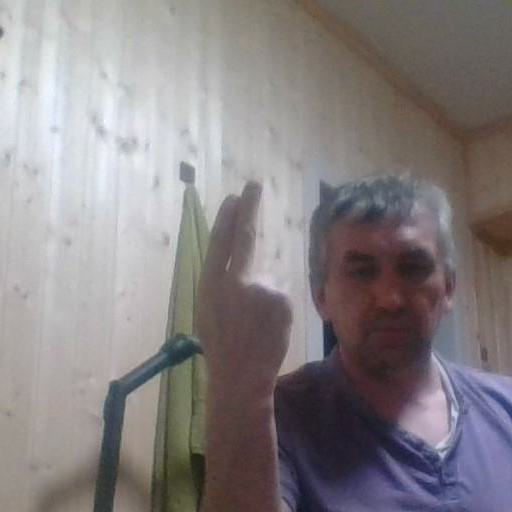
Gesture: two_up_inverted